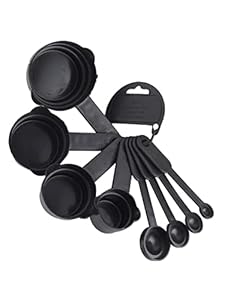
Abode Kitchen Essential Measuring Cup & Spoon for Spices | for Cooking and Baking Cake | Multipurpose Tablespoon Cups with Ring Holder | (Black)
Category: Home&Kitchen
Price: 149 (list price: 300)
Rating: 4.1 (4,074 ratings)
About this product: Each package of measuring cups and spoons is clearly labelled with measurement markings|Easy to use for following any recipes and ingredients you need.|Measuring Cups & teaspoons are marked in millilitres. Comes with a ring holder to store all your measuring spoons together and separate them when needed.|Made of 100% plastic material, lightweight, durable and easy to clean|Perfect for everyday cooking/baking. Great For Sugar, Flour, Coffee, Tea, And Other Ingredients used for baking & cooking.